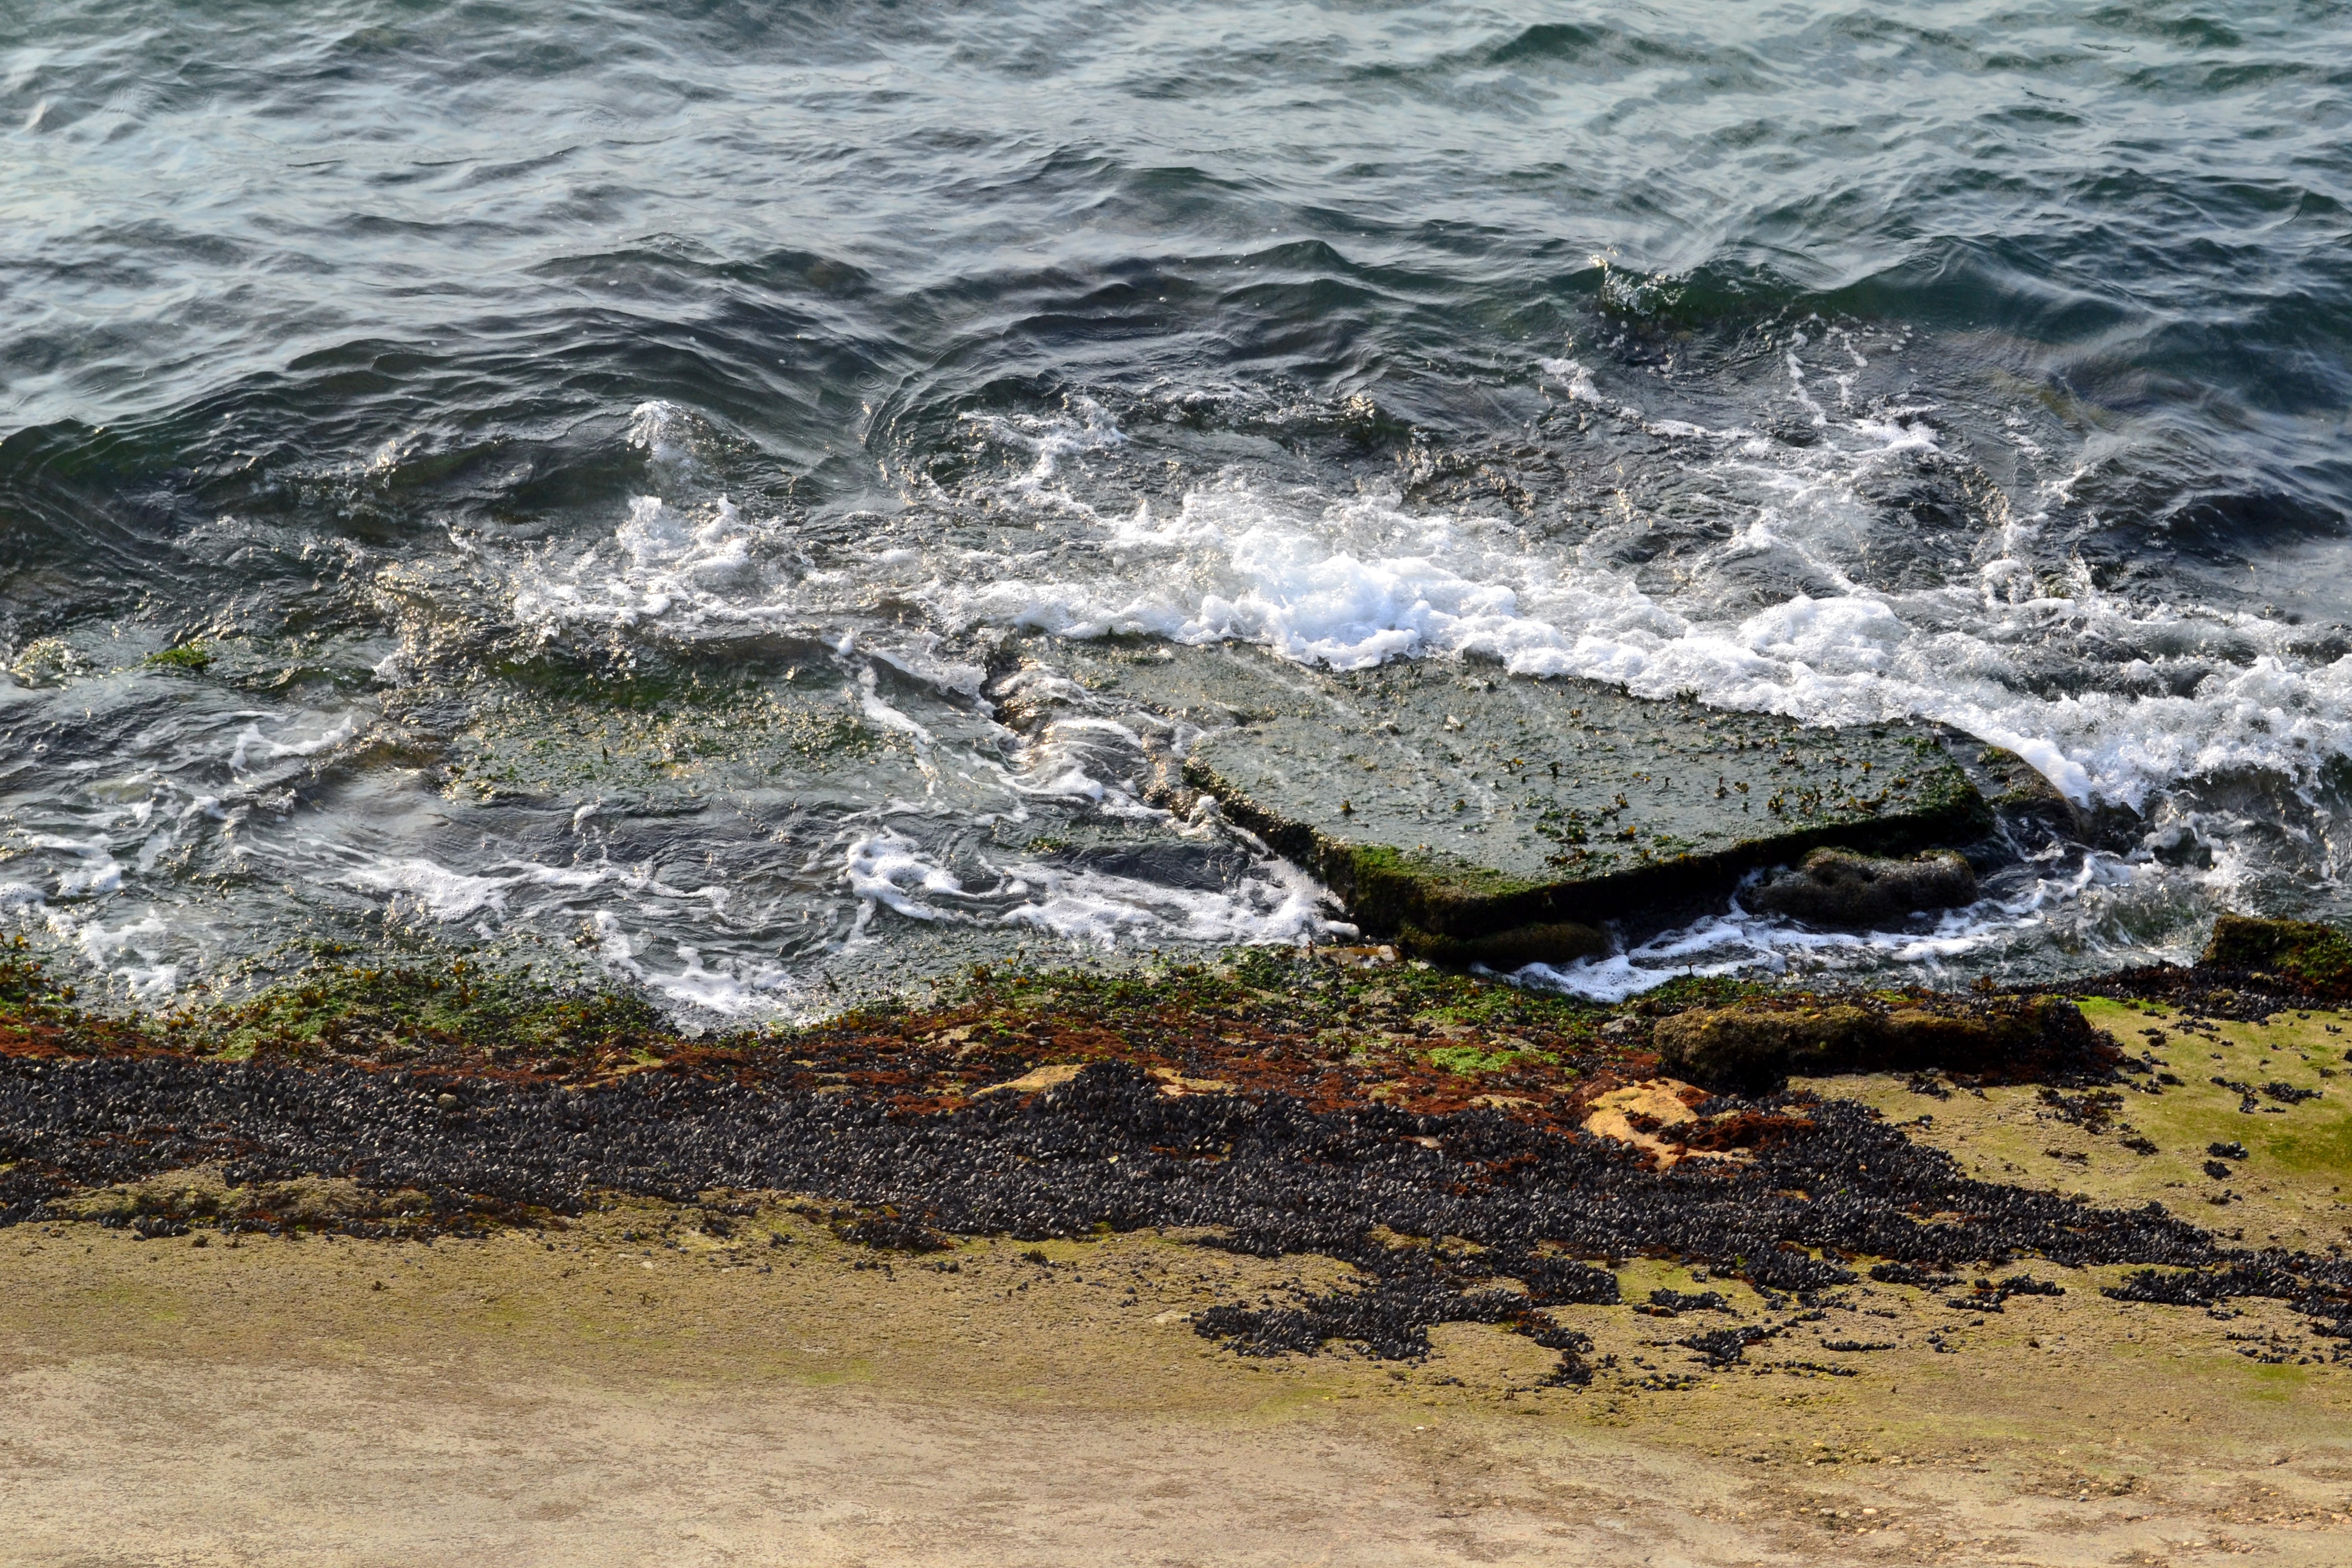
beach, sea, coast, water, nature, sand, rock, ocean, texture, shore, wave, foam, reptile, background